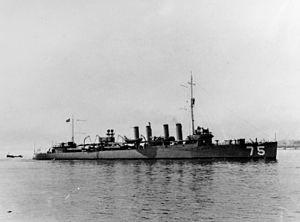
La classe Wickes est une classe de cent onze destroyers de l'United States Navy construits entre 1917 et 1921 et actifs jusqu'en 1946. Parallèlement à la classe précédente Caldwell de six destroyers et à la classe suivante Clemson de 156 destroyers, la classe Wickes est composée de destroyers de type flush deck ou four-stack. Seuls quelques-uns des navires de la classe sont achevés à temps pour servir lors de la Première Guerre mondiale, dont l’USS Wickes, premier navire de la classe.
Voici la liste des destroyers de la marine des États-Unis. La liste est organisée en fonction du numéro d'immatriculation du navire puis par ordre alphabétique.